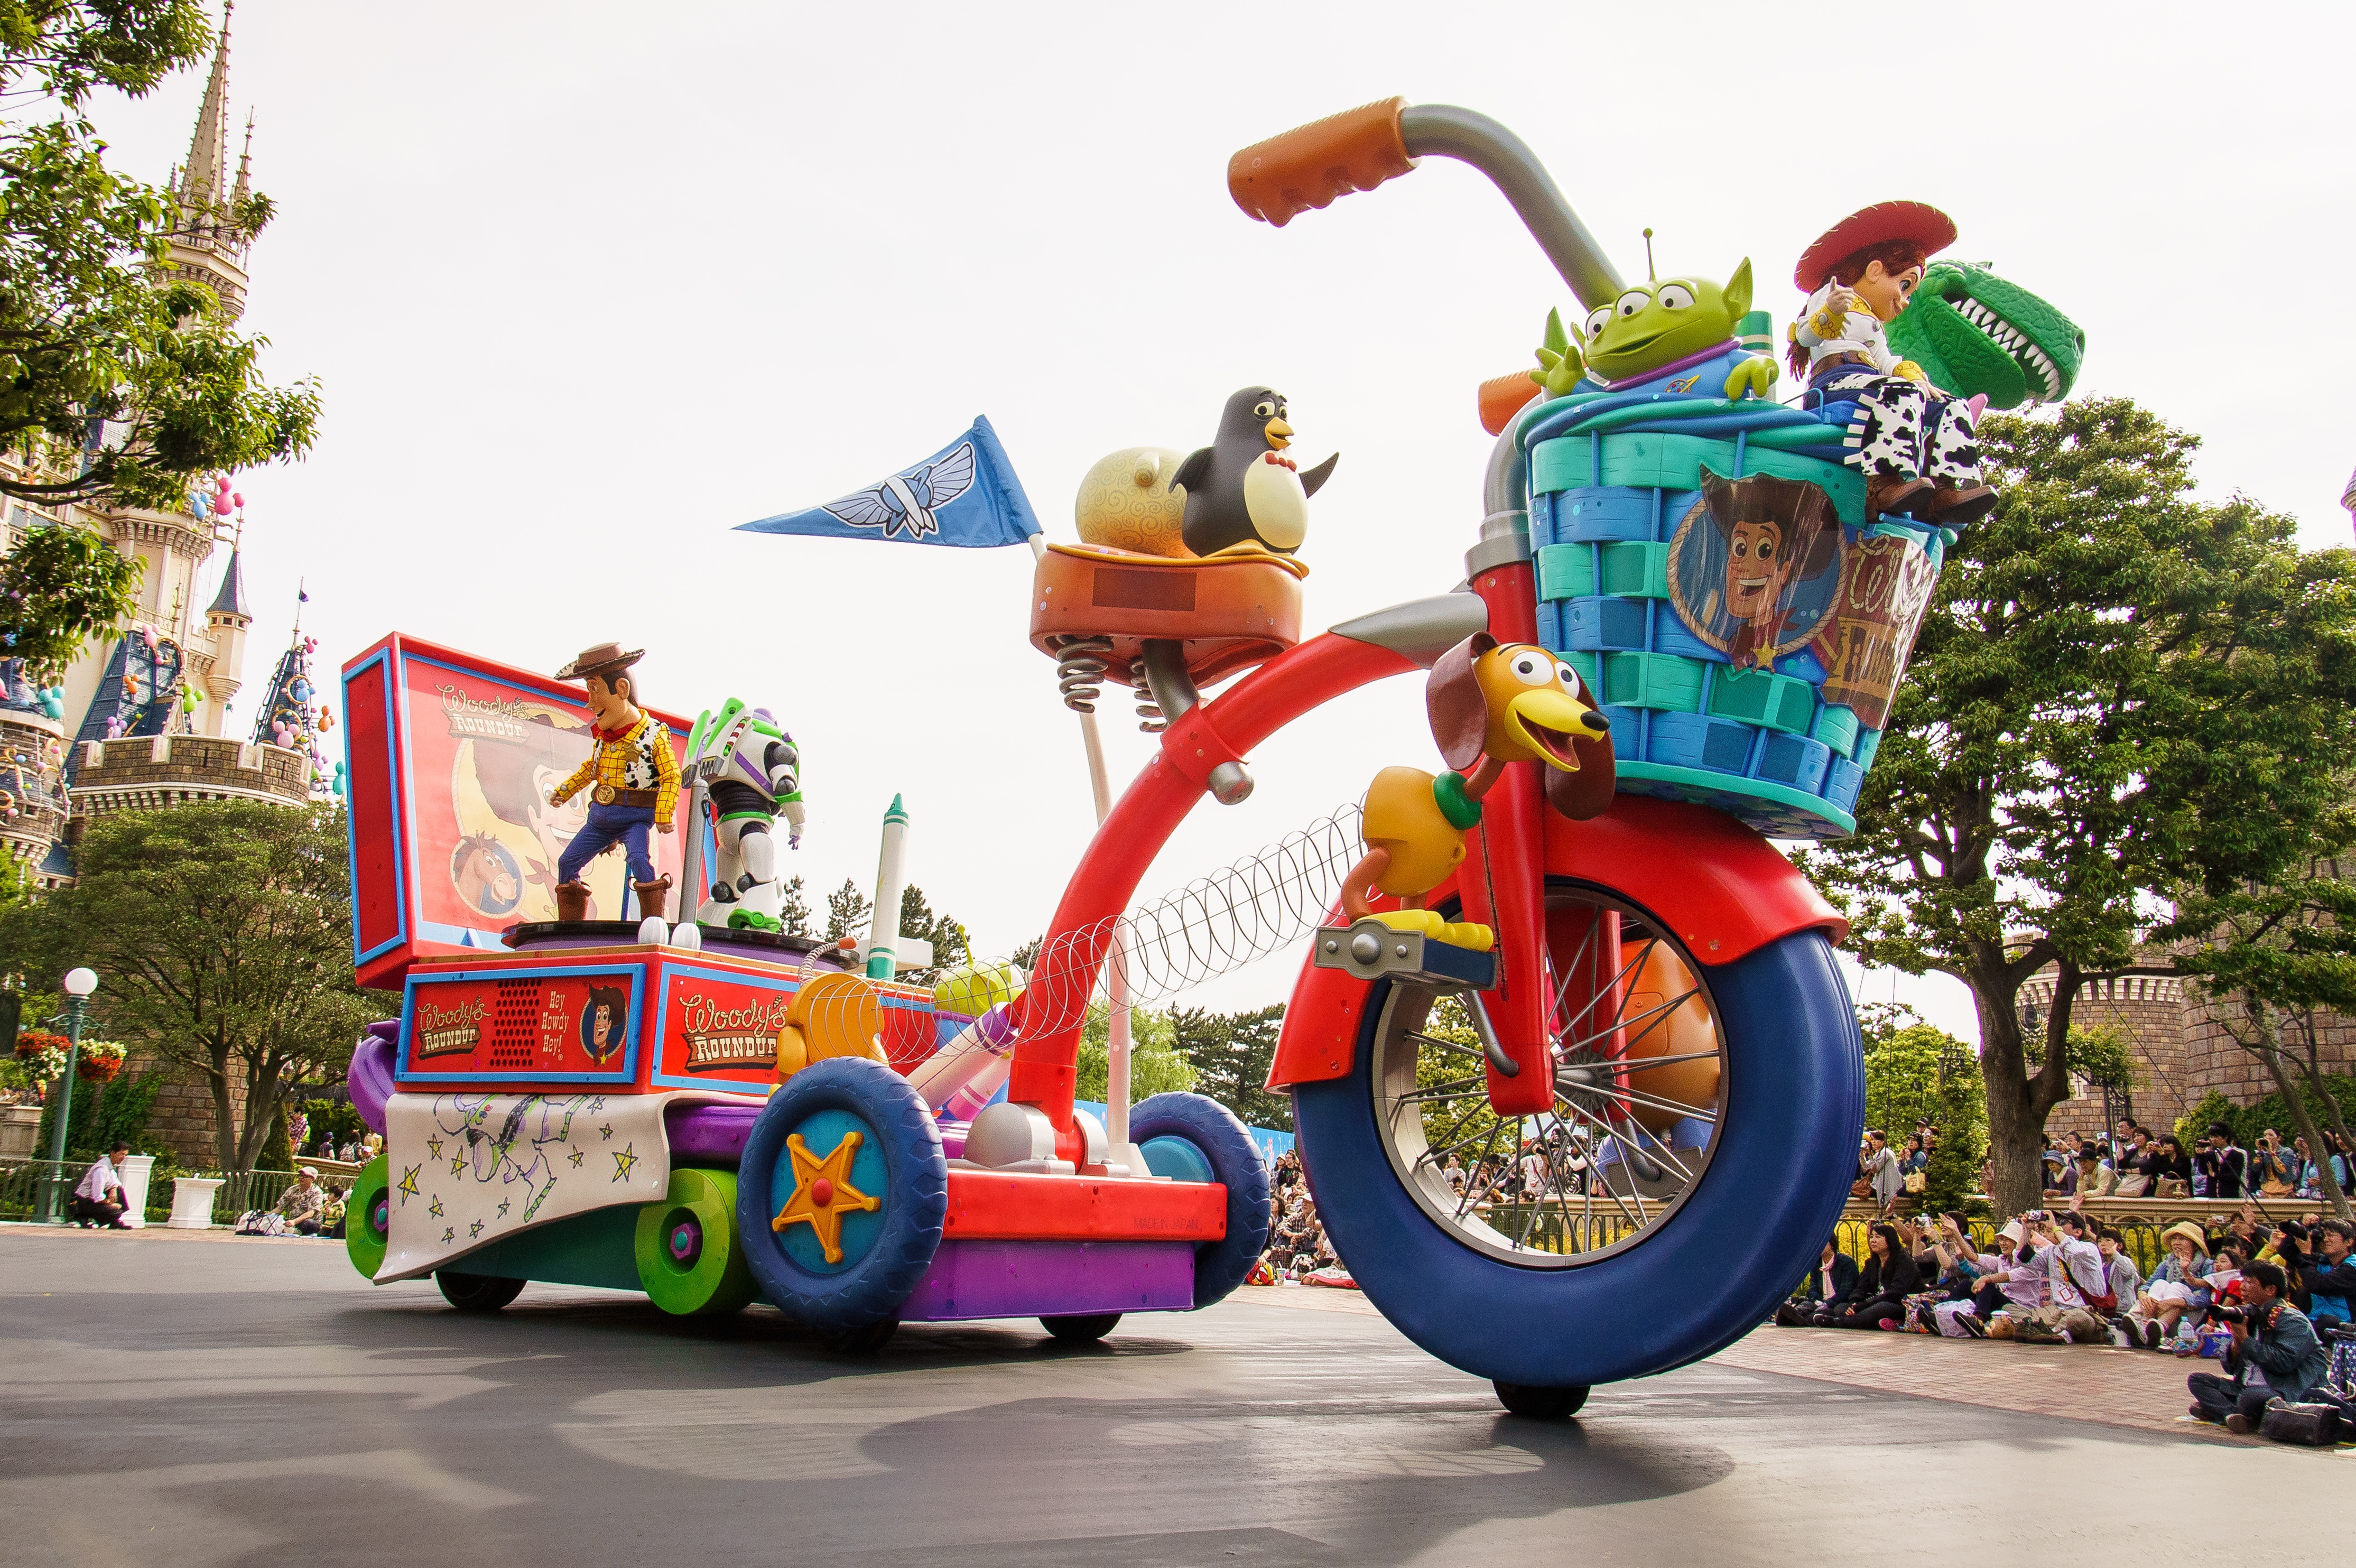
vehicle, japan, parade, disney, festival, tokyo, woody, toy's story